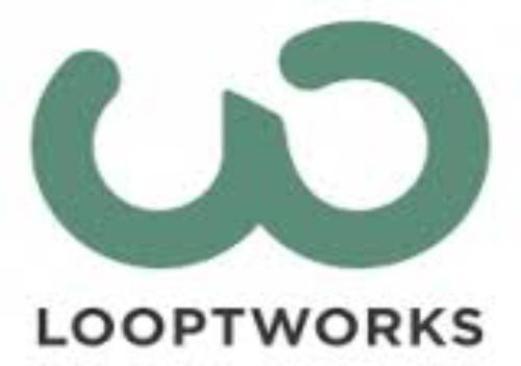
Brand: looptworks
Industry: Clothes